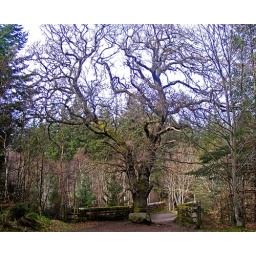
Large oak tree in front of the bridge crossing the railway.